Pauline Marois

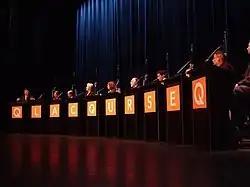
The Quebec City candidates debate during the 2005 PQ leadership campaign.

She quickly started to organize her leadership bid following the PQ electoral defeat of 2003. Her close supporters founded Groupe réflexion Québec, which served as a think tank. Her key organizers were Danielle Rioux, Nicole Léger, Nicolas Girard, Nicole Stafford, Joseph Facal and Pierre Langlois.